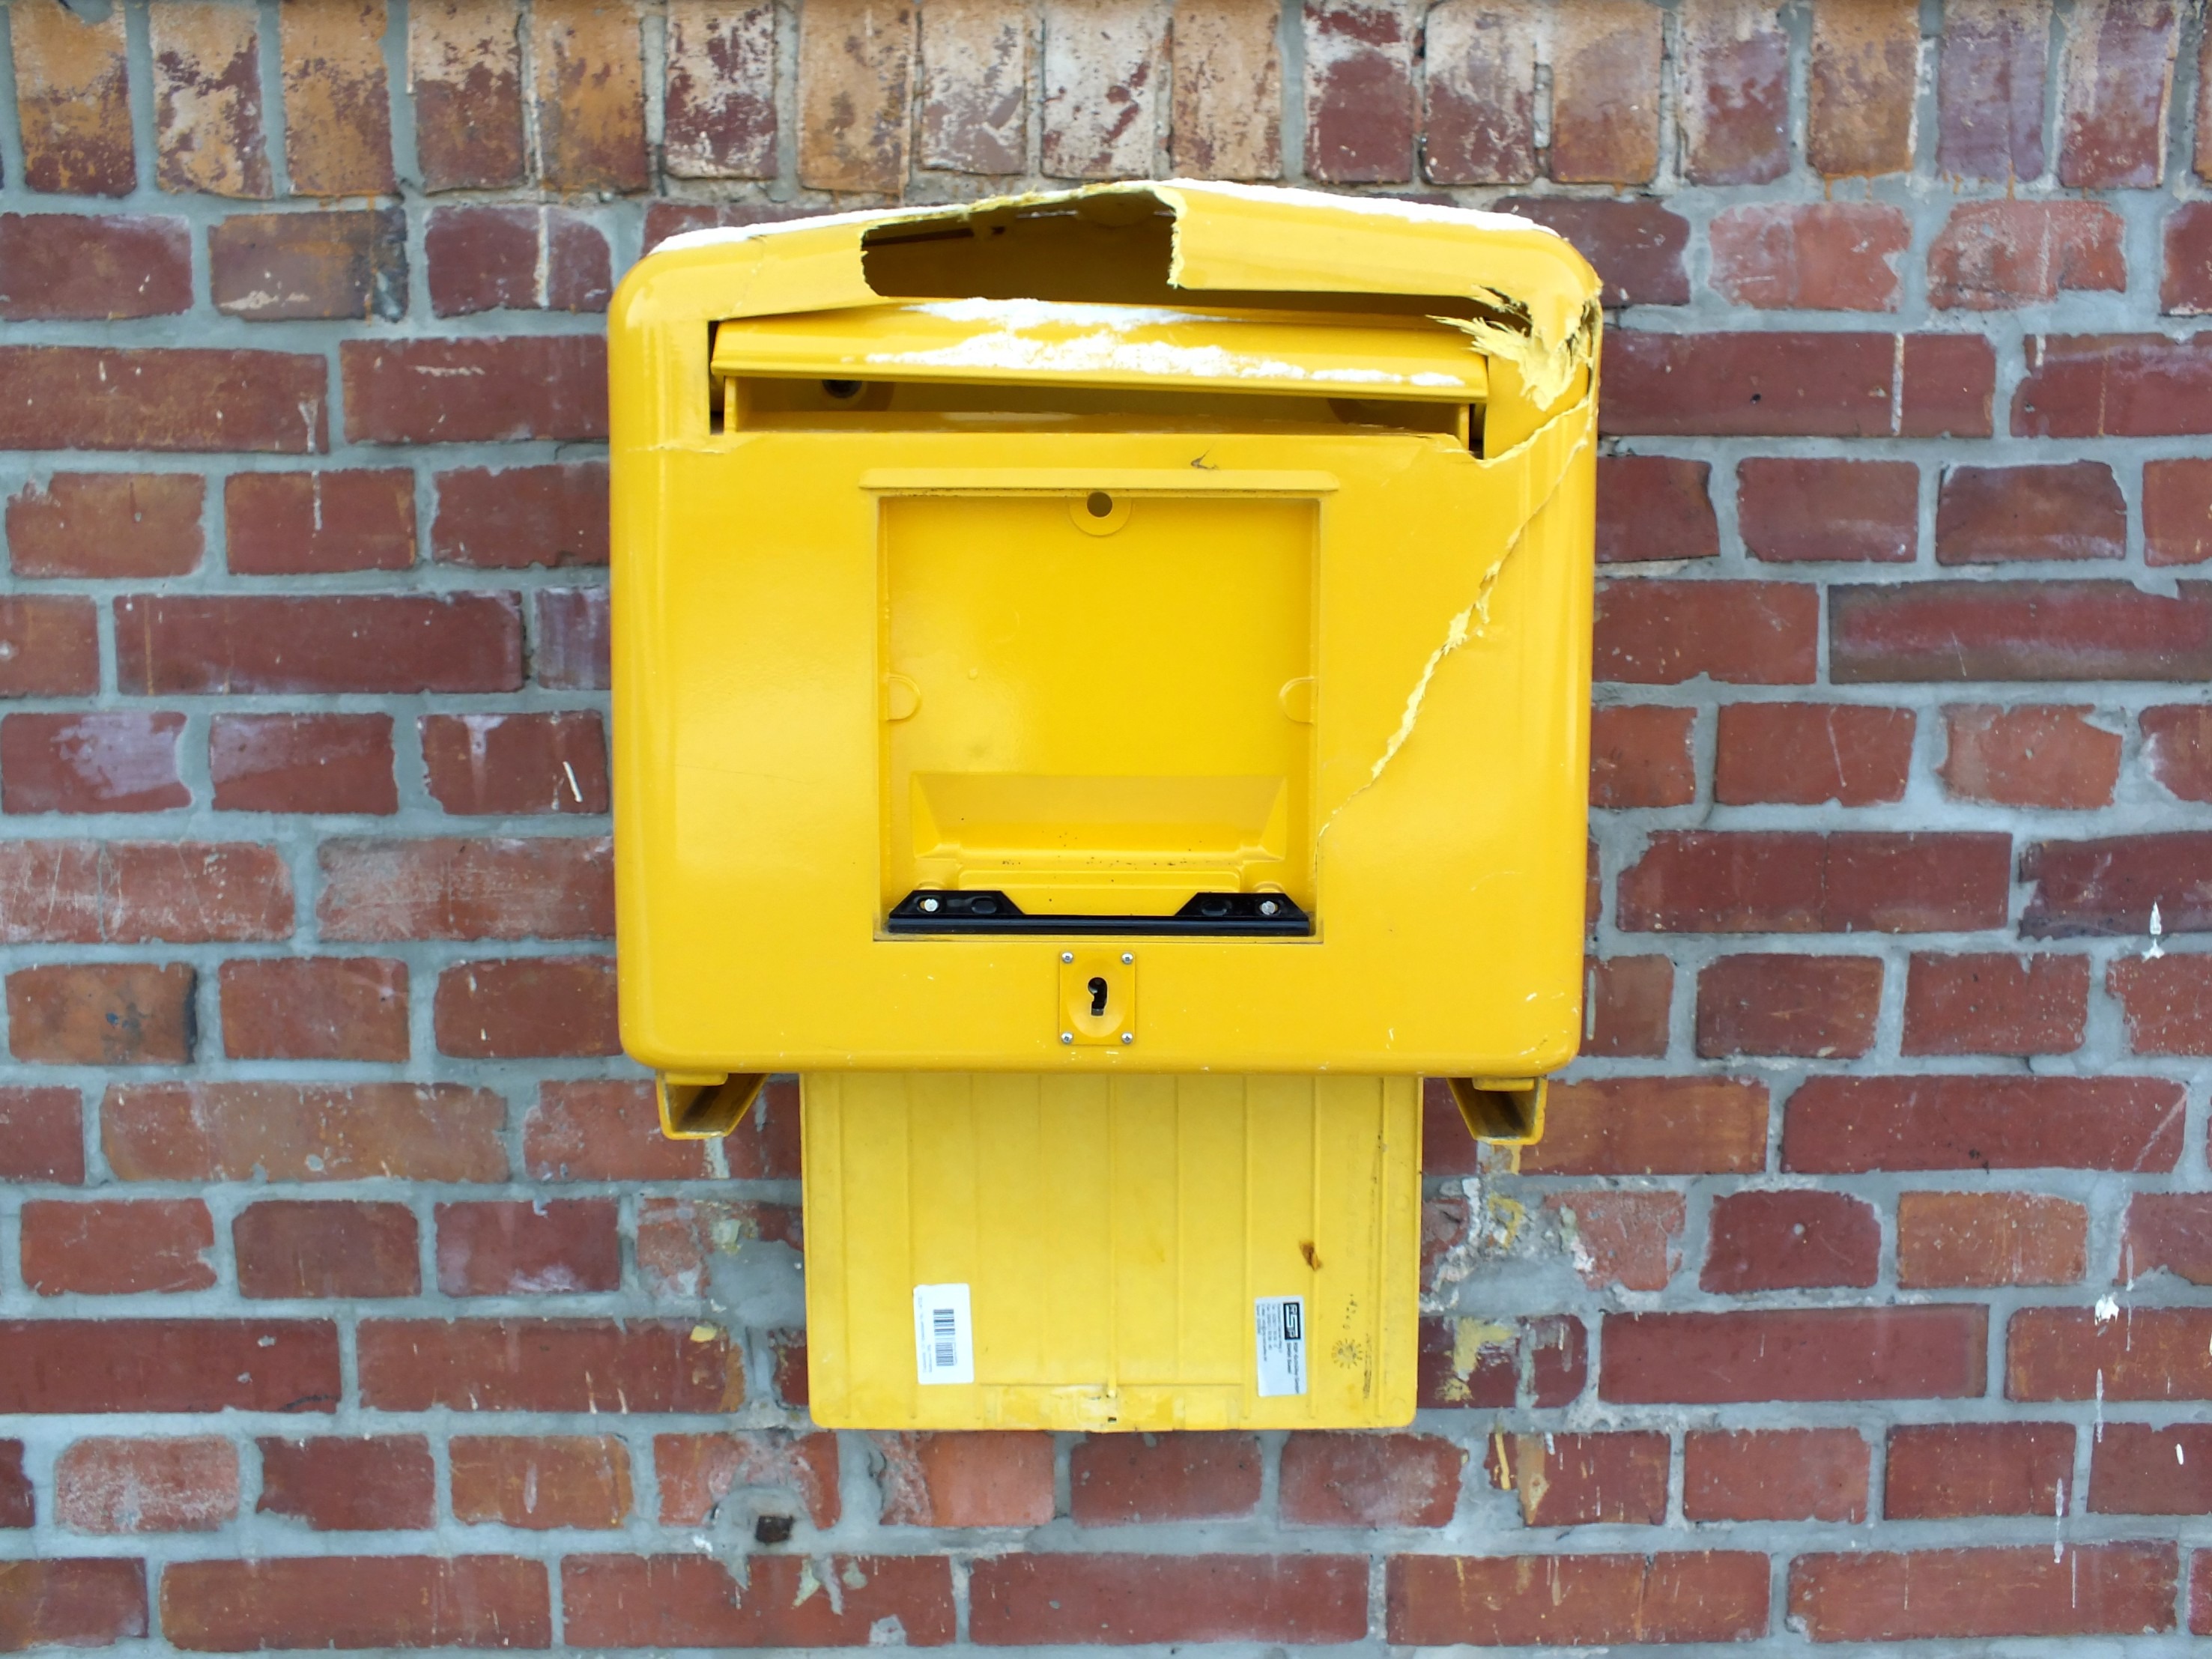
post, broken, yellow, mailbox, letter box, man made object, post box